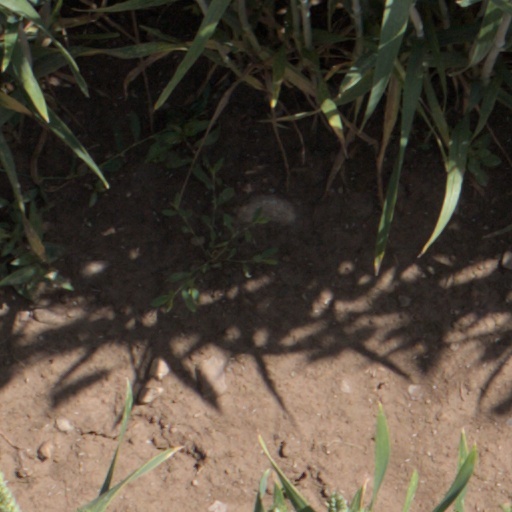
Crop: wheat